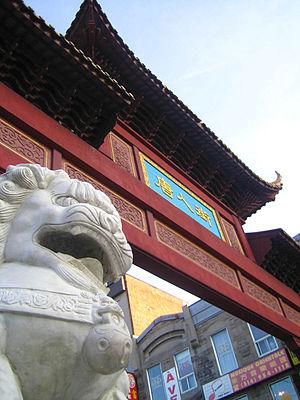
Quartier chinois de Montréal (photo personnel 2005)